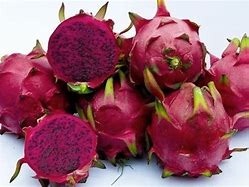
Label: Dragonfruit